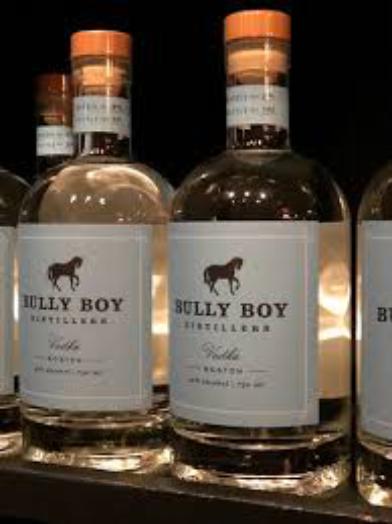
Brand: Bully Boy Distillers
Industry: Food